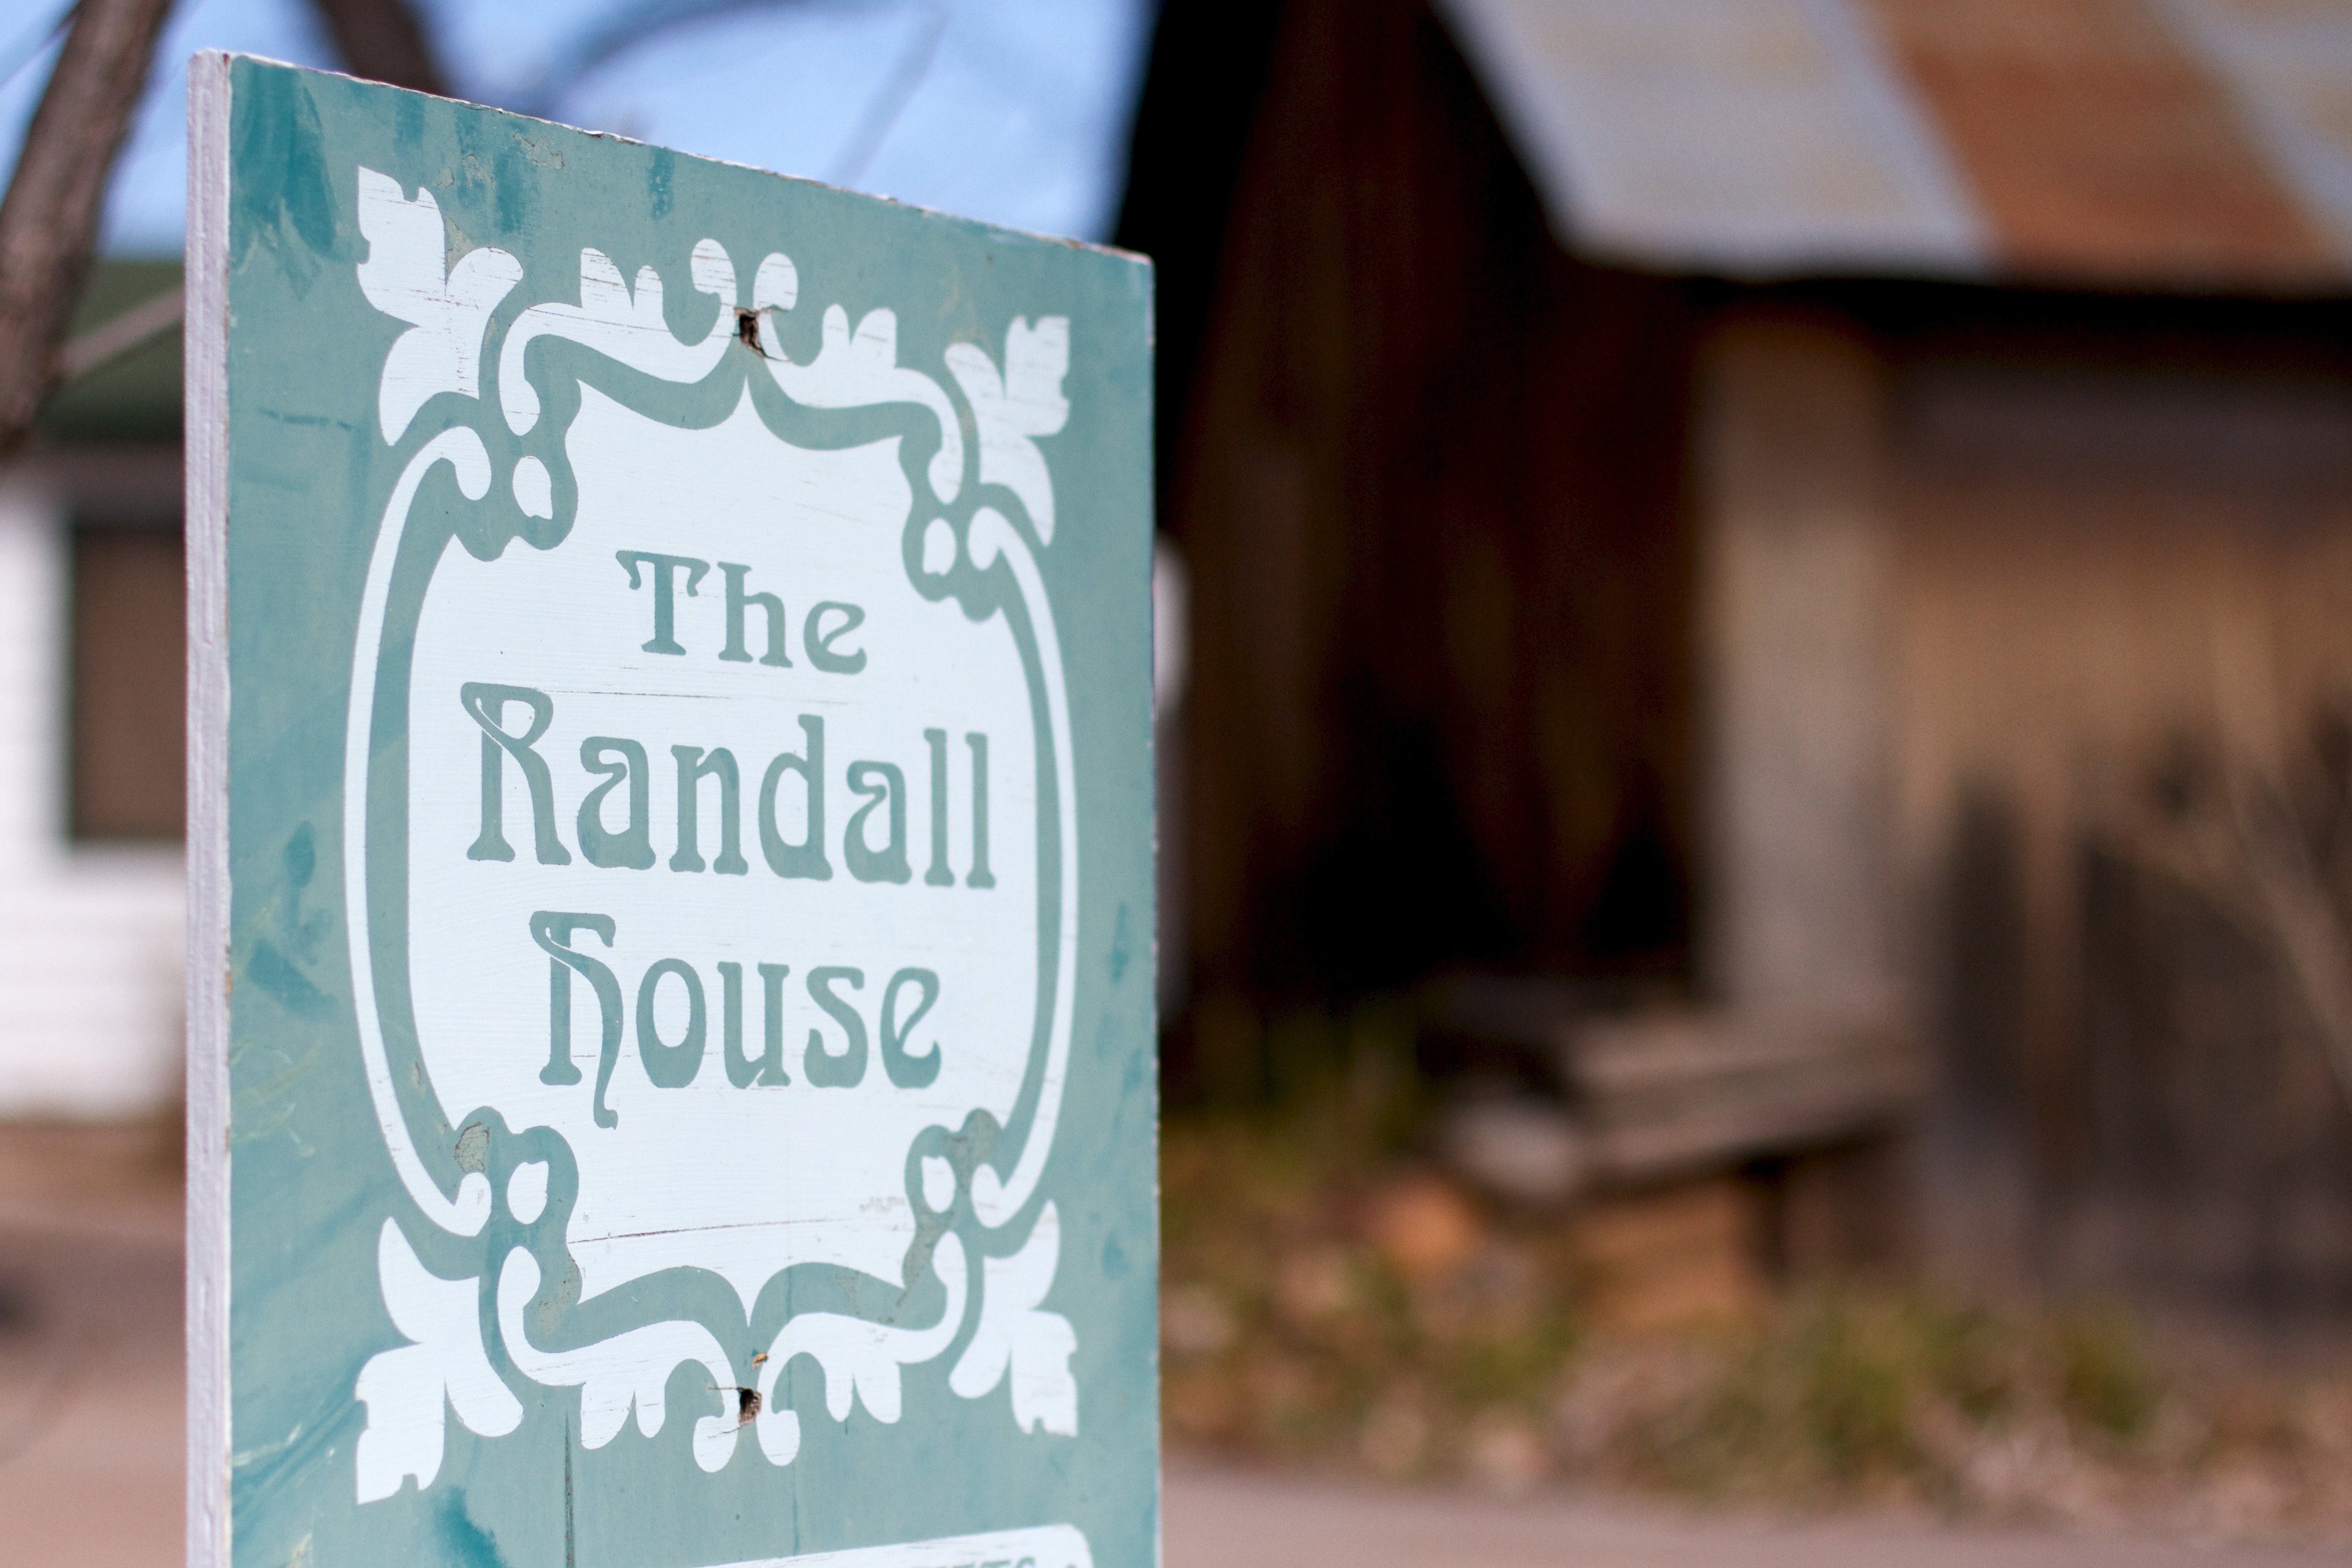
sign, signage, font, randallhouse